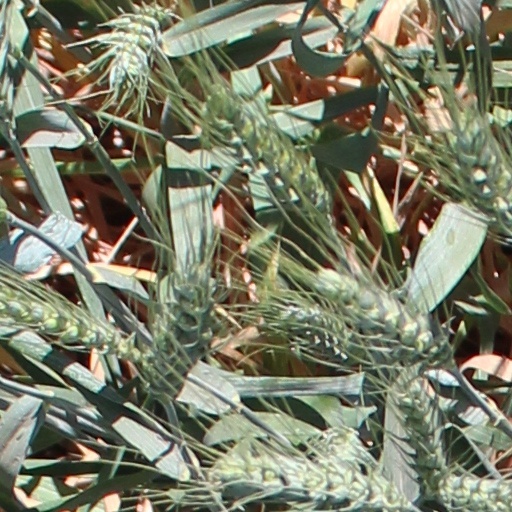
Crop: wheat